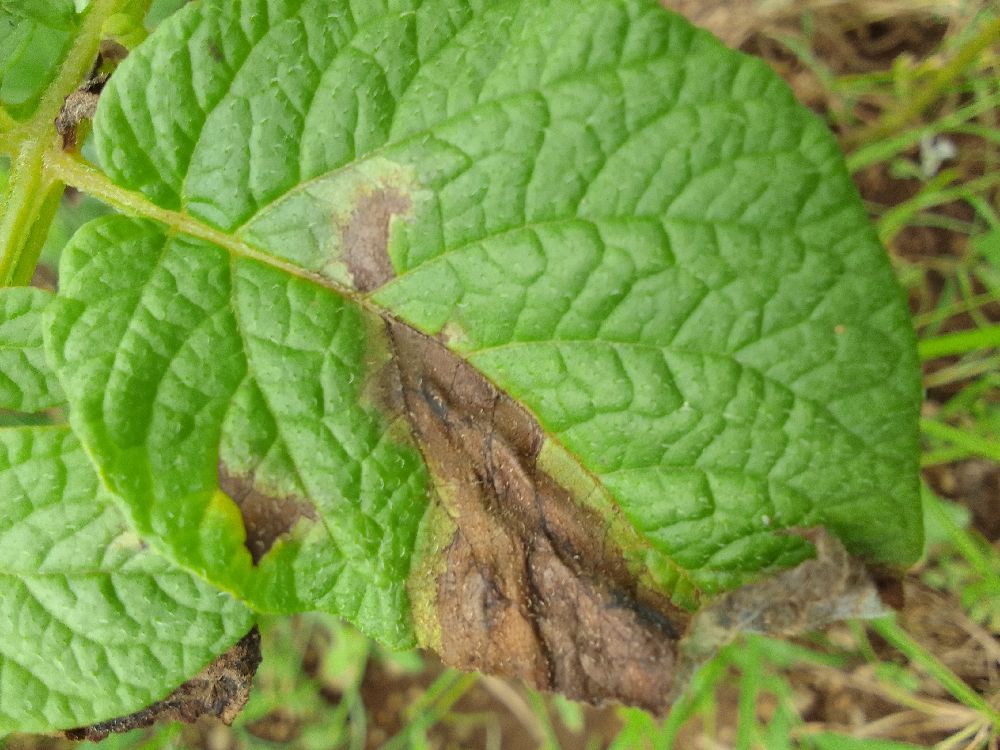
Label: Late blight